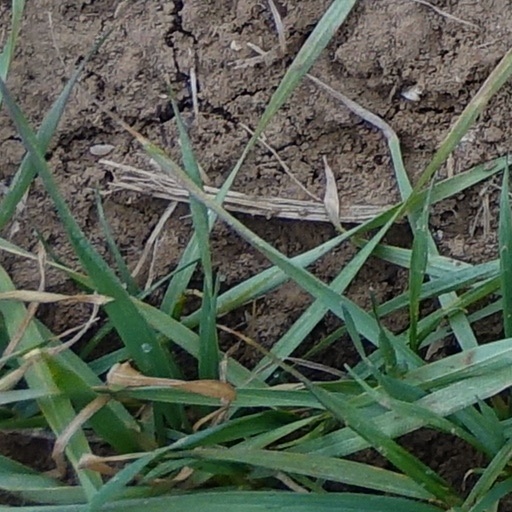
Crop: wheat